Prince Paul of Yugoslavia

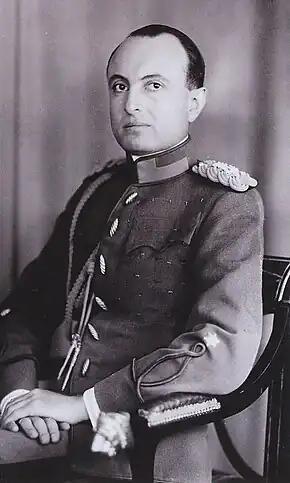
Prince Paul of Yugoslavia in 1935

Prince Paul of Yugoslavia, also known as Paul Karađorđević (English transliteration: "Paul Karageorgevich"; 27 April 1893 – 14 September 1976), was prince regent of the Kingdom of Yugoslavia during the minority of King Peter II. Paul was a first cousin of Peter's father, Alexander I.